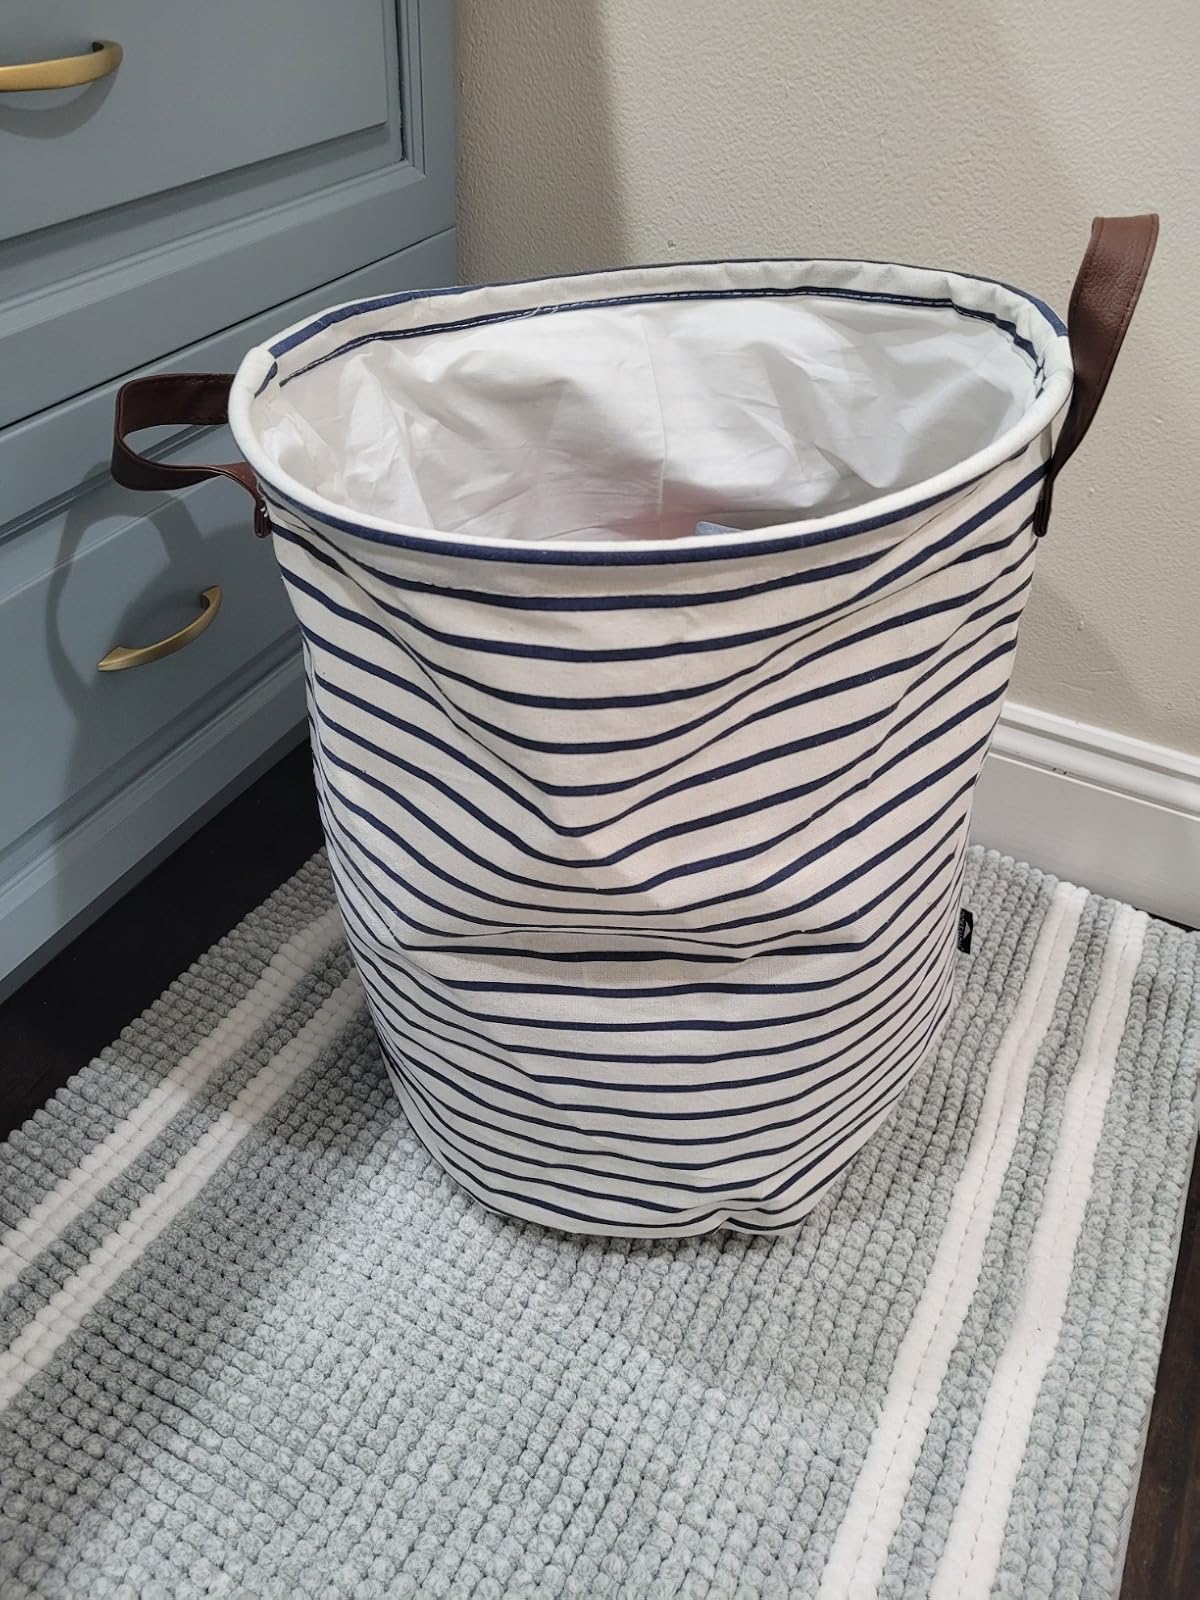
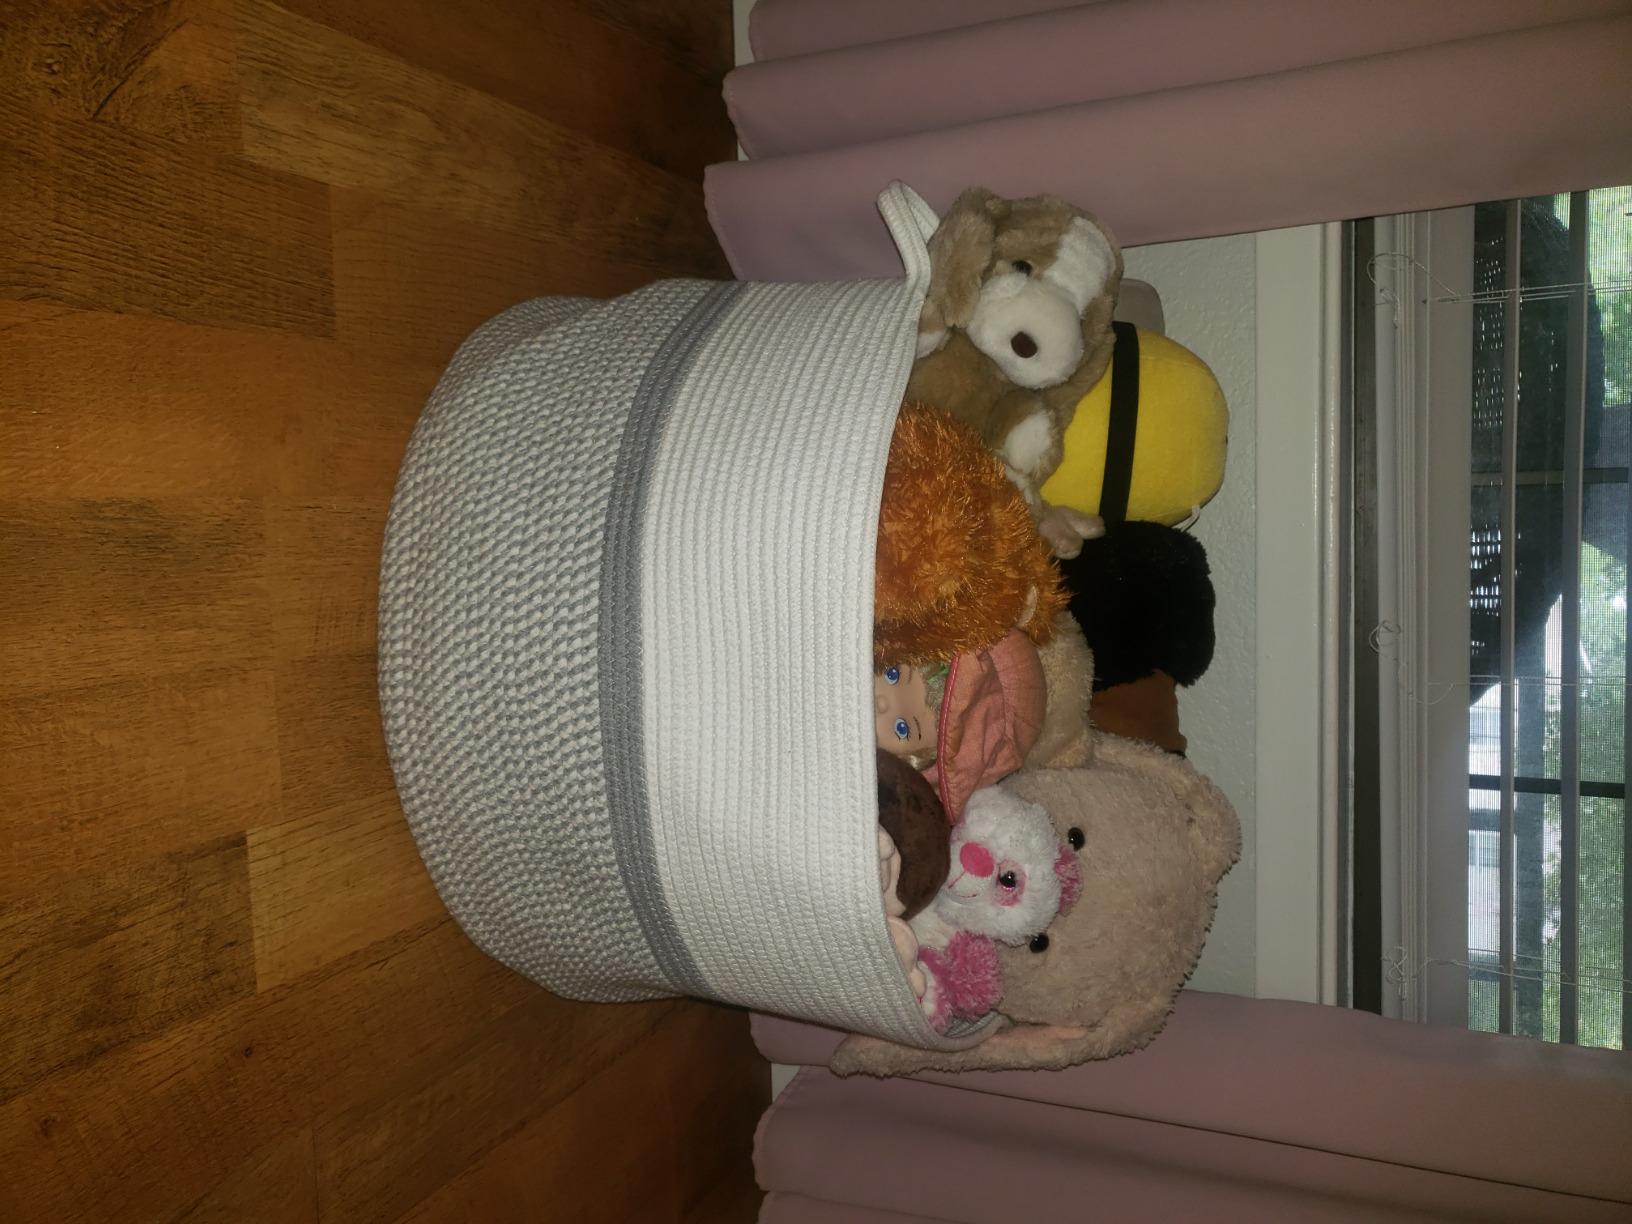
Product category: items_hamper
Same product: no